Ernie Hefferle

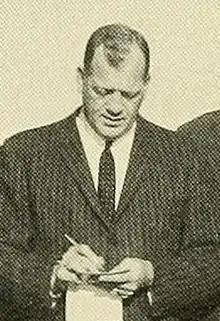
Hefferle pictured in "Sub Turri 1961", Boston College yearbook

Ernest Edward Hefferle (January 12, 1915 – August 8, 2000) was an American football player and coach. He served as head football coach at Boston College from 1960 to 1961 and as the interim head coach for the New Orleans Saints of the National Football League (NFL) in 1975. A football star at Duquesne University, Hefferle pulled in a fourth quarter bomb from Boyd Brombaugh to win the 1937 Orange Bowl for the Dukes. He served as a high school coach in South Huntingdon, Pennsylvania and Tarentum, Pennsylvania from 1947 to 1950. From 1951 to 1958, he was assistant coach at the University of Pittsburgh. In 1959, he was an assistant under Mike Nixon with the Washington Redskins. He was head coach of the Boston College Eagles from 1960 to 1961, where he had a 7–12–1 record. On December 21, 1961 he resigned his position as head coach. From 1962 to 1964 and from 1970 to 1971, he was again and assistant at the University of Pittsburgh. In 1965, he served under former boss Mike Nixon on the Pittsburgh Steelers coaching staff. In 1975 Hefferle, then the Saints' director of pro personnel was hired as interim head after the firing of John North. He had a record 1–7 in his one half season as the Saints interim head coach.